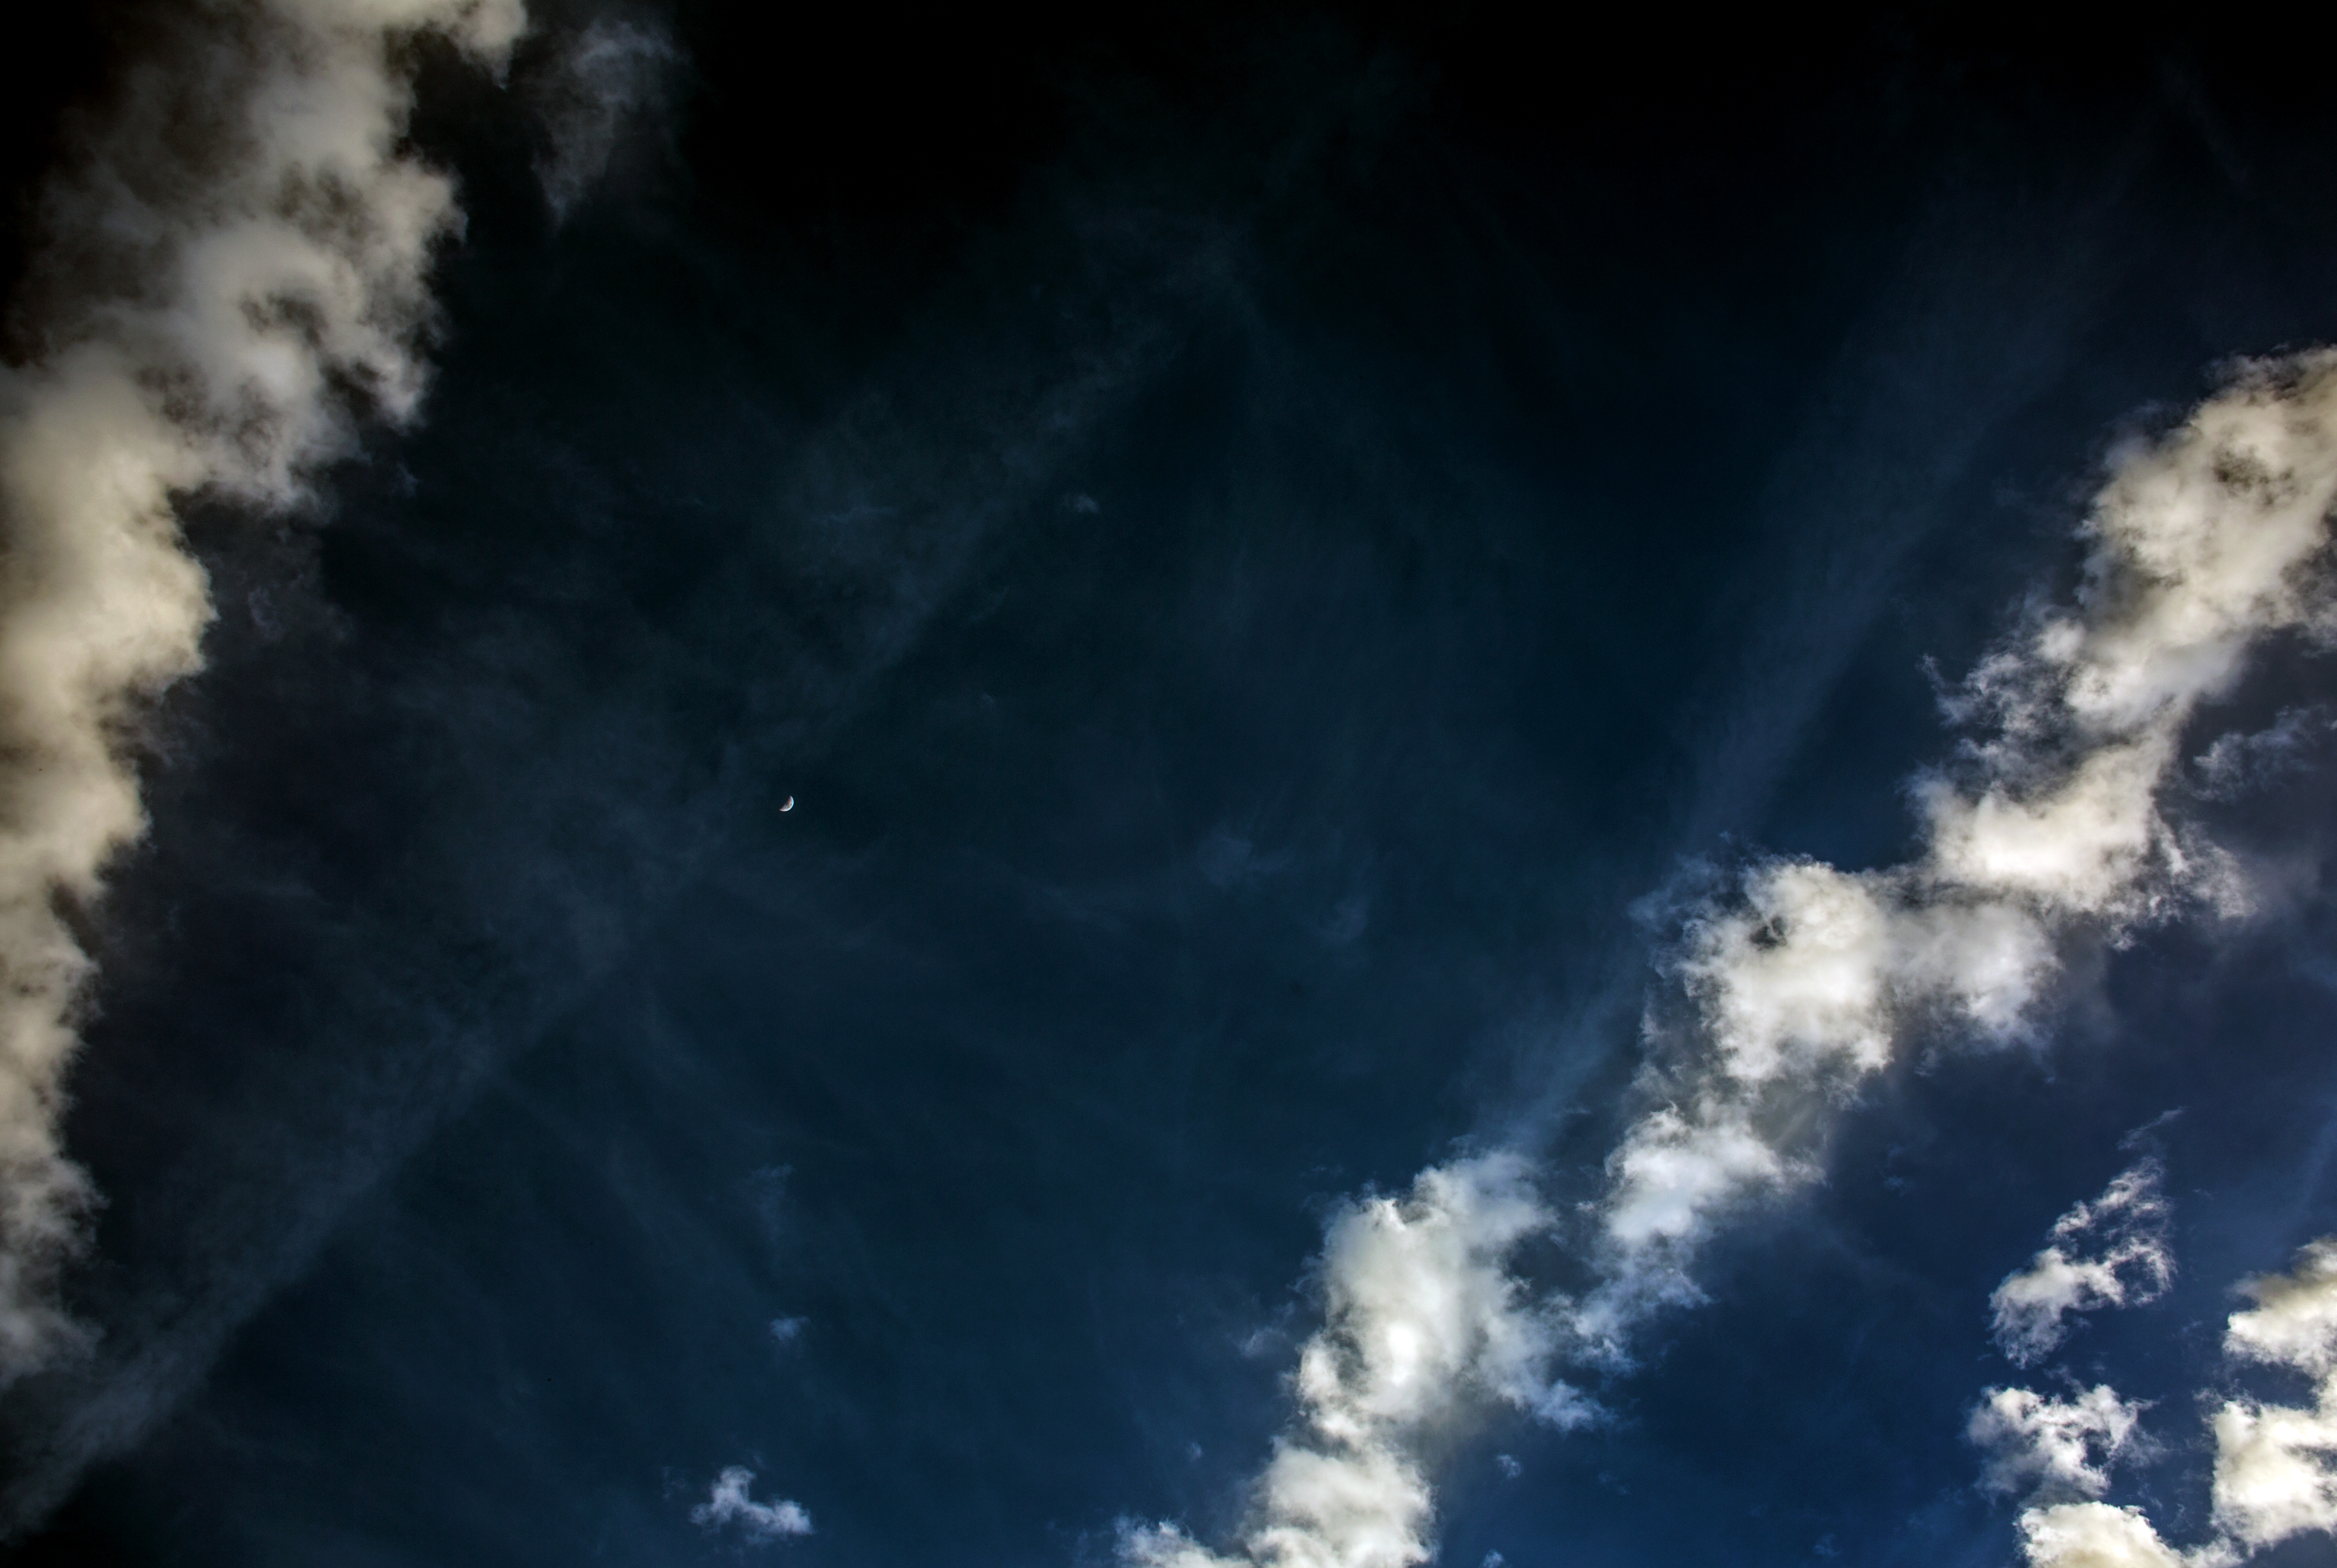
cloud, sky, atmosphere, moon, outer space, 2016, clouds, earth, luna, 366, phenomenon, waxingcrescent, astronomical object, meteorological phenomenon, atmosphere of earth, geological phenomenon